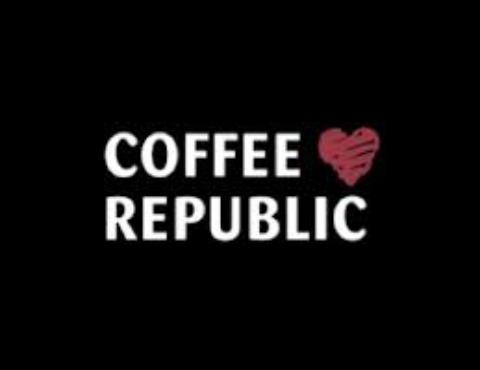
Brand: Coffee Republic
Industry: Food